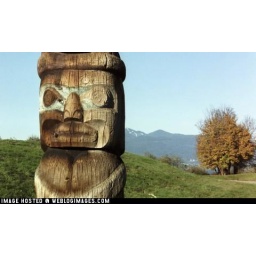
A totem pole from the Museum of Culture at UBC in Vancouver with the mountains in tbe back.